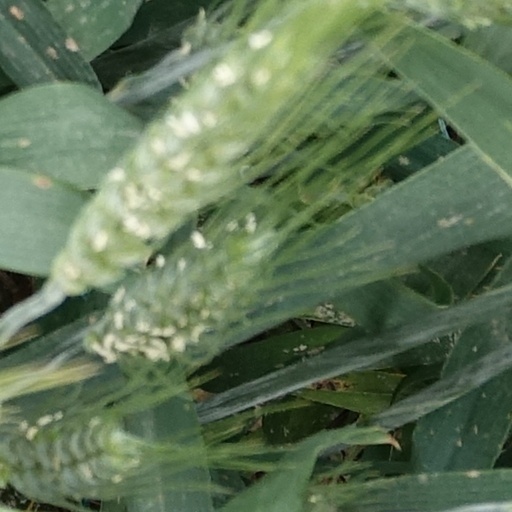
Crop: wheat